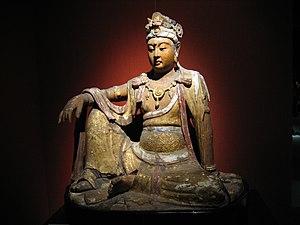
Statue en bois doré de bodhisattva Avalokiteśvara. Dynastie Song (960-1279), Musée de Shanghai.
La dynastie Song est une période riche de l'histoire culturelle de la Chine, dans tous les domaines tels que les arts picturaux, la littérature, les divertissements, les codes vestimentaires, les arts culinaires et la philosophie. La culture en Chine a durant cette période largement profité de l'impressionnant essor économique et technique, avec notamment le développement de la xylographie, mais également du soutien sans modération de l'élite lettrée chinoise qui a contribué au développement culturel en finançant les artistes.
La dynastie Song est une dynastie qui a régné en Chine entre 960 et 1279. Elle a succédé à la période des Cinq Dynasties et des Dix Royaumes et a été suivie par la dynastie Yuan. Il s'agit du premier gouvernement au monde à émettre des billets de banque. Cette dynastie a également vu la première désignation du vrai Nord à l'aide d'une boussole.